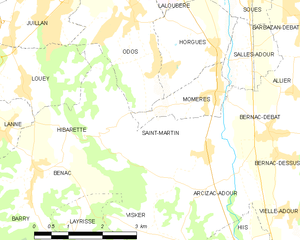
Carte des communes françaises
Saint-Martin est une commune française située dans le département des Hautes-Pyrénées, en région Occitanie.